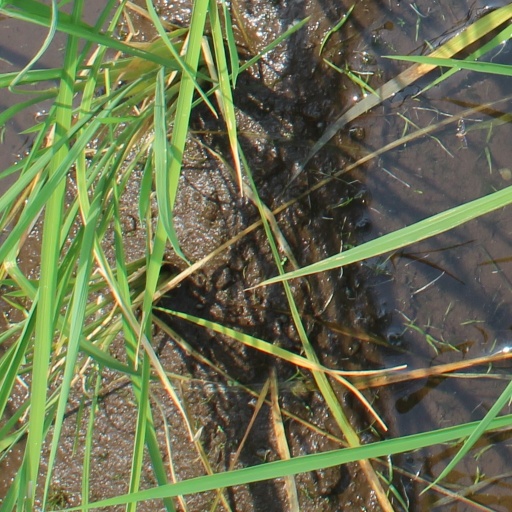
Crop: rice